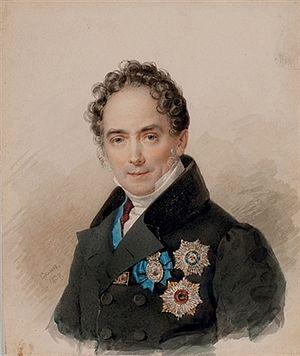
Le prince Viktor Pavlovitch Kotchoubeï, né le 22 novembre 1768 à Dykanka, décédé le 15 juin 1834 à Moscou, est un diplomate et homme politique russe qui fut ministre des Affaires étrangères de 1801 à 1802, ministre de l'Intérieur du 8 septembre 1802 au 24 novembre 1807, puis du 4 novembre 1819 au 28 juin 1823, Président du Conseil d'État, Président du Conseil des ministres de 1827 à 1834 et chancelier impérial.